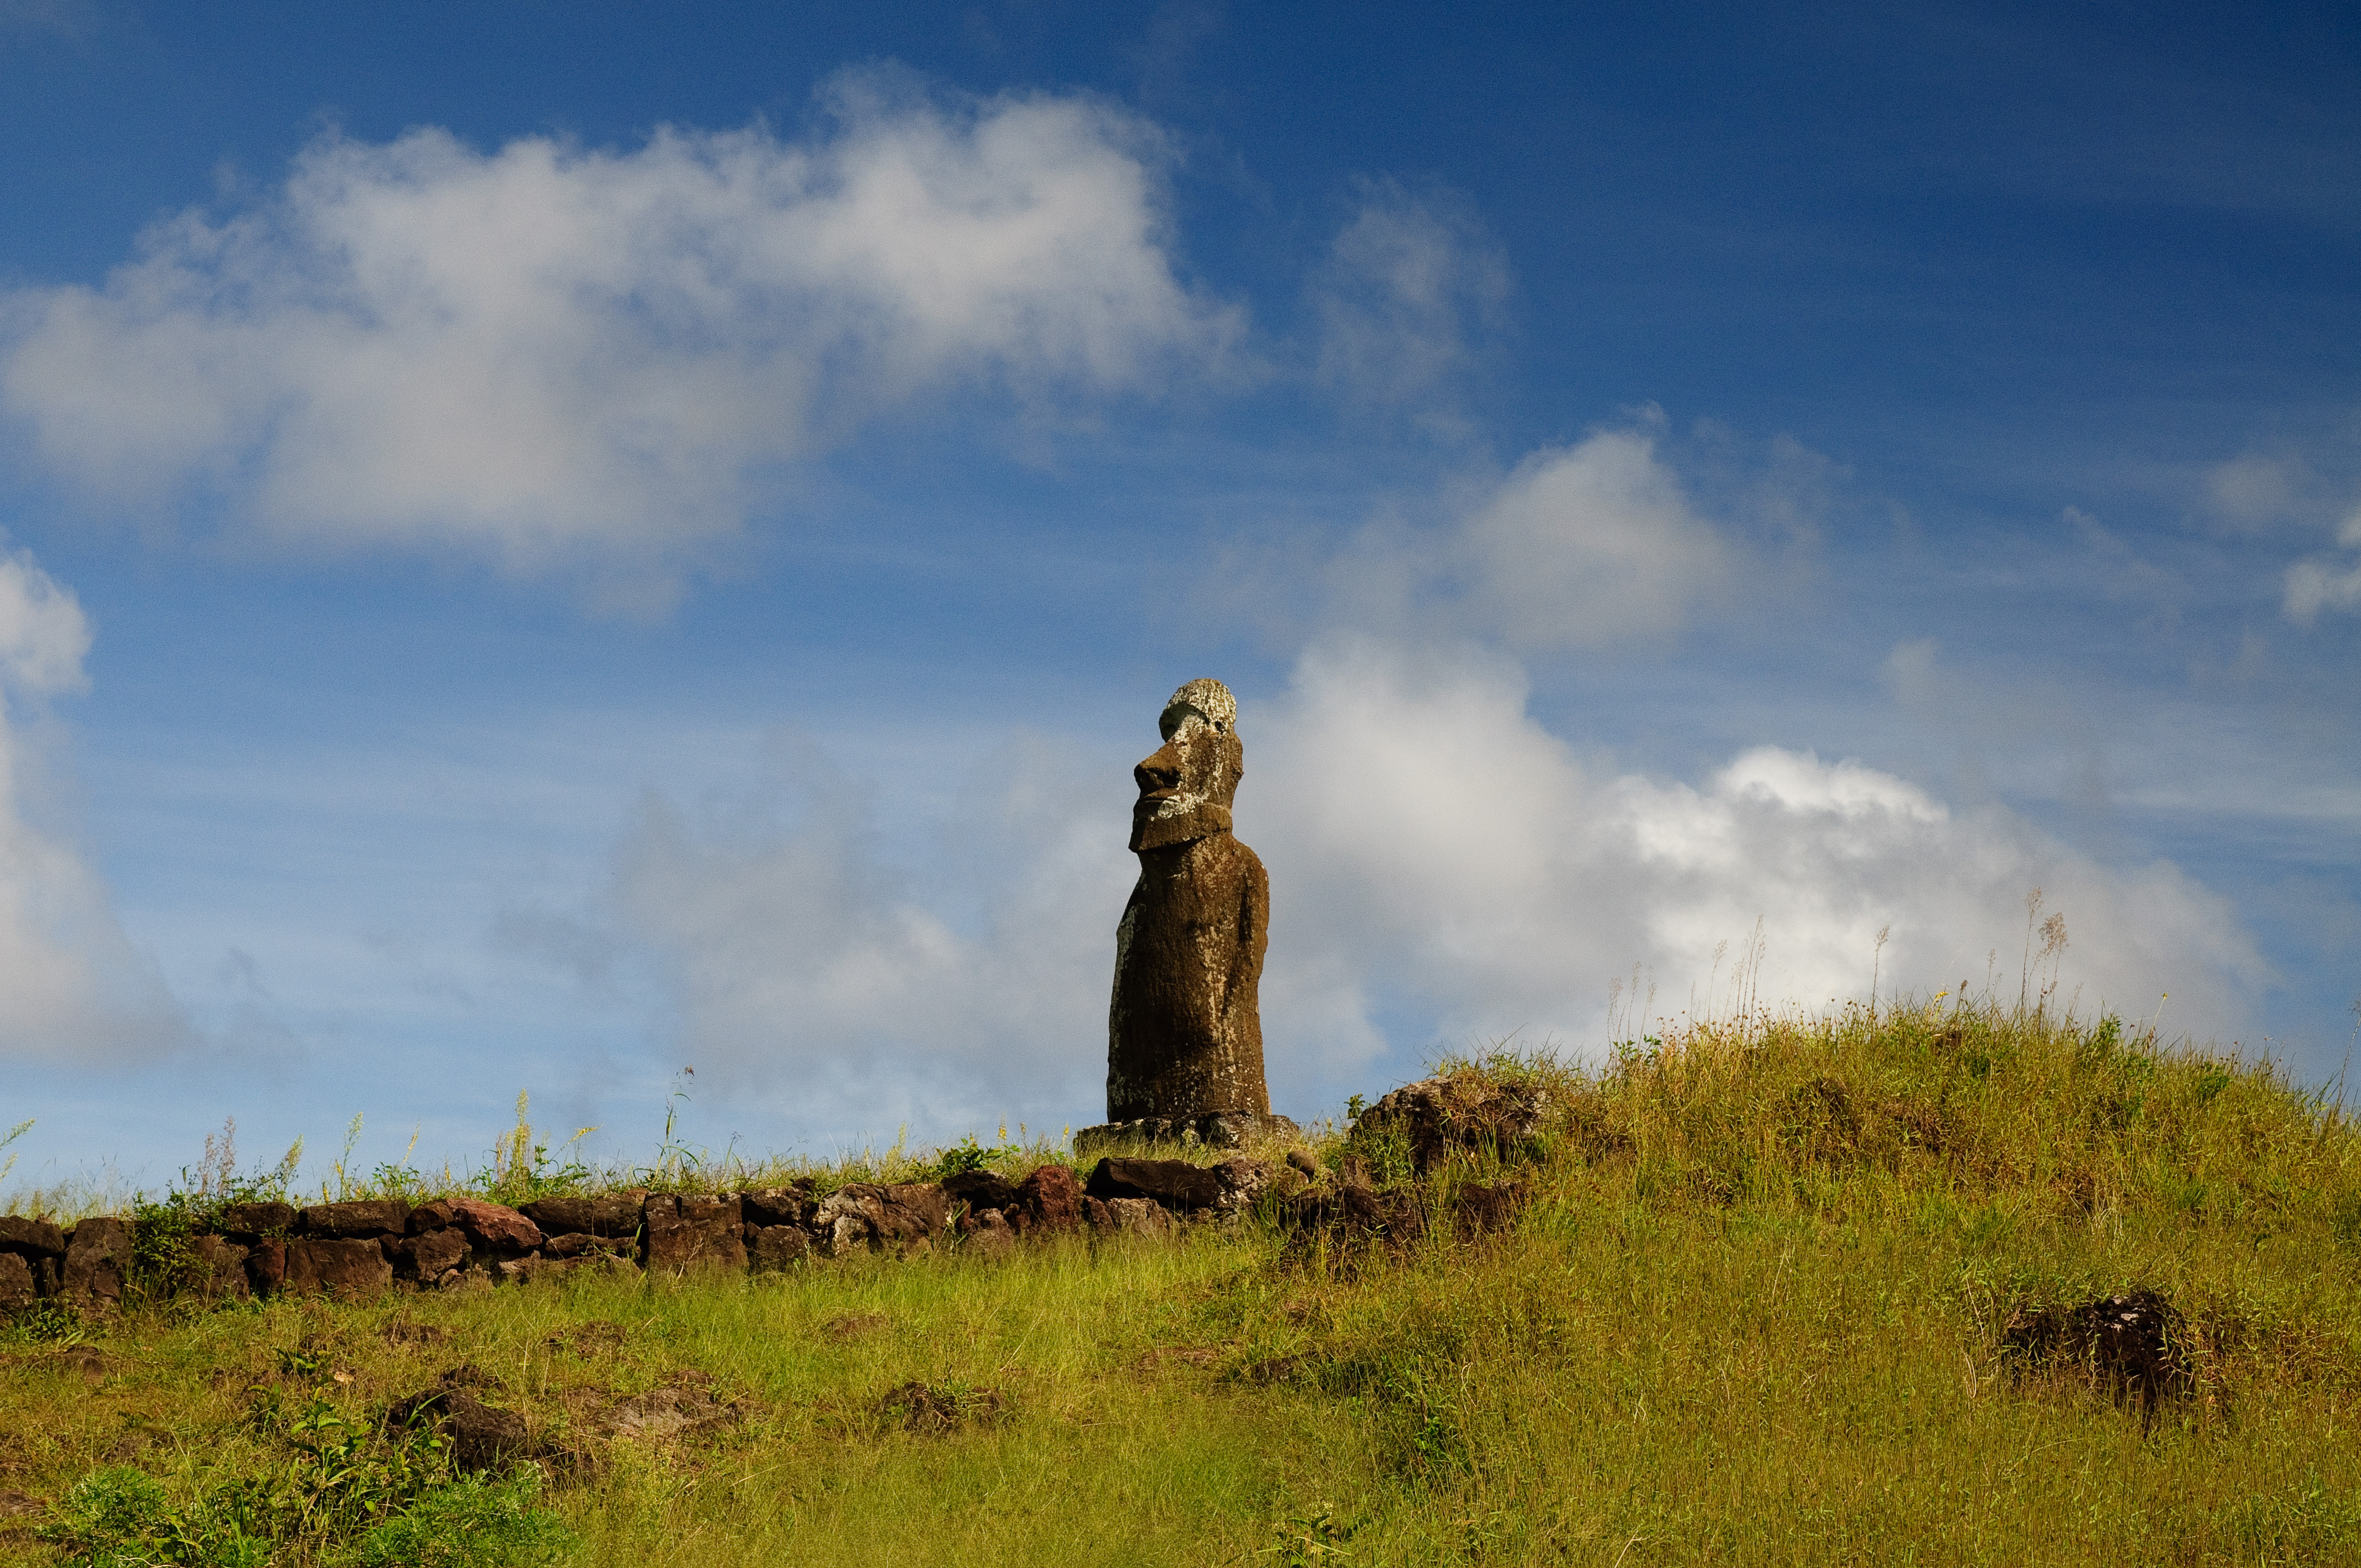
landscape, sea, coast, tree, nature, grass, rock, horizon, wilderness, mountain, cloud, sky, prairie, morning, hill, monument, cliff, statue, tower, nikon, agriculture, chile, grassland, wetland, habitat, d300, easterisland, rapanui, isoladipasqua, rural area, natural environment